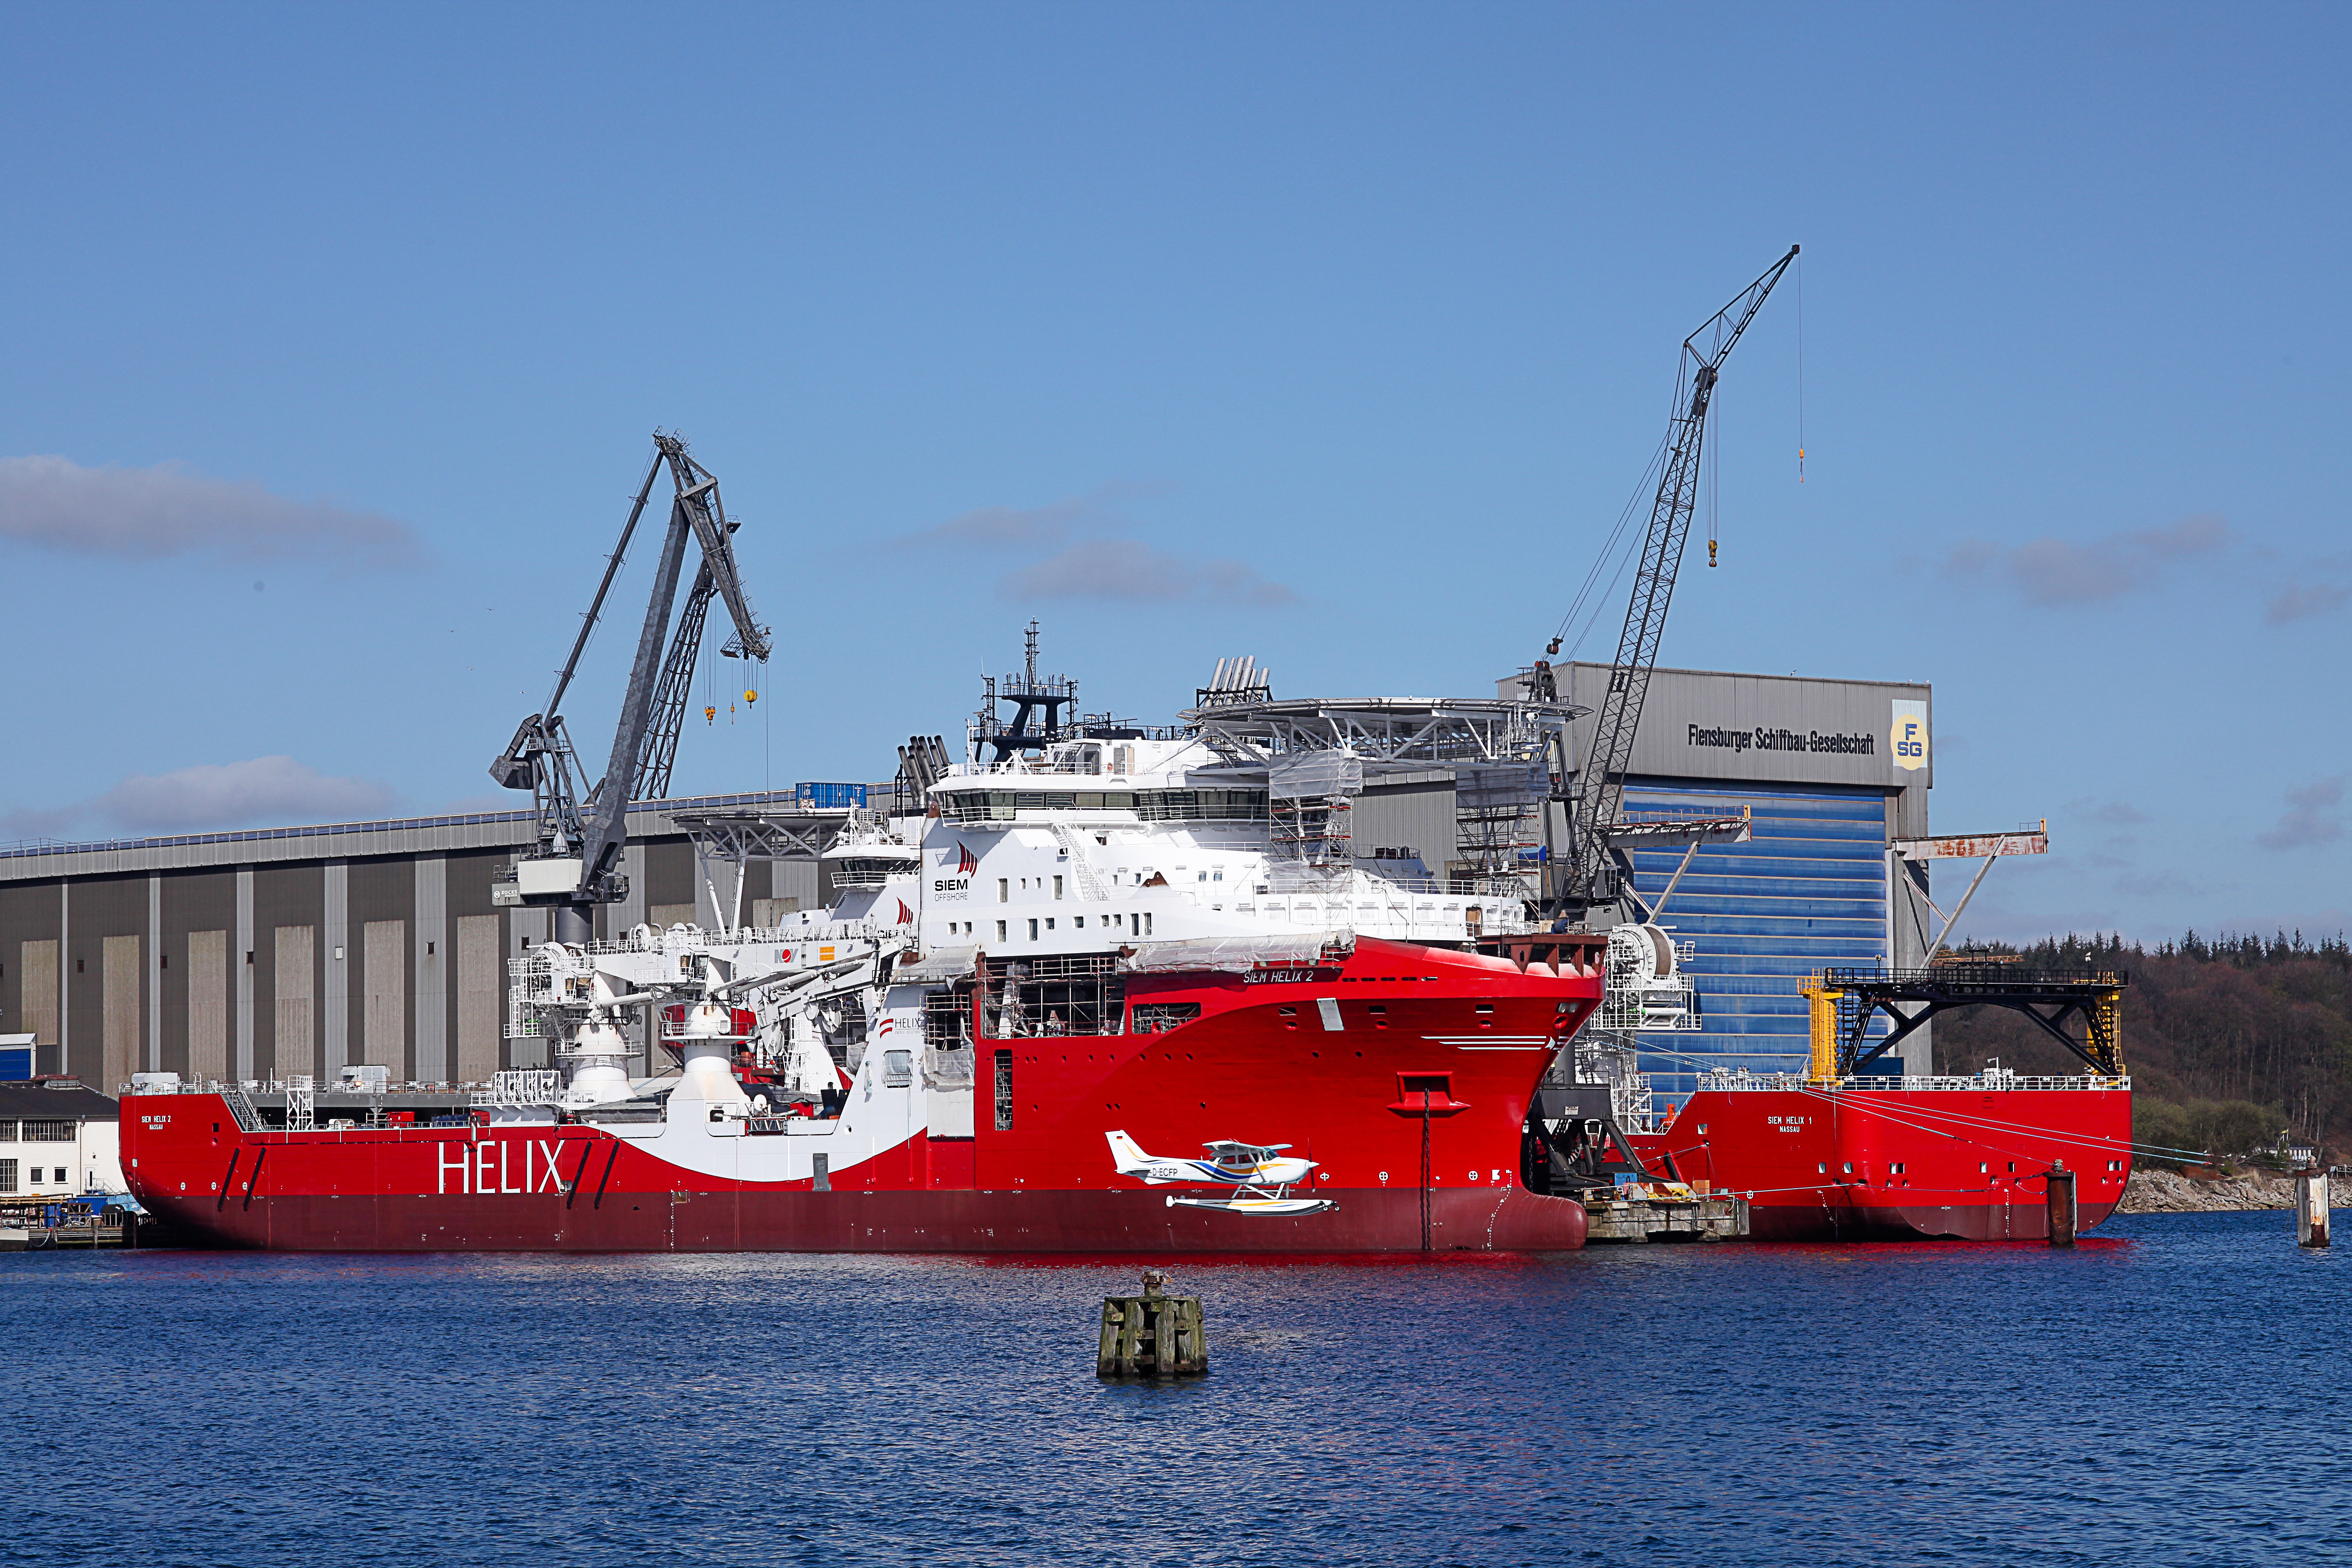
sea, water, dock, white, boat, ship, boot, red, vehicle, harbor, blue, fjord, port, cargo ship, ferry, shipyard, channel, tugboat, watercraft, flensburg, seaplane, container ship, fishing vessel, freight transport, tank ship, anchor handling tug supply vessel